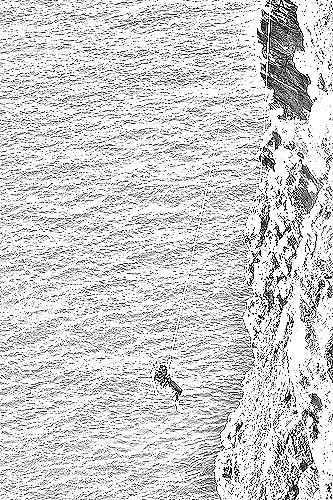
Portrait style: Sketch Portrait